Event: Nepal Earthquake
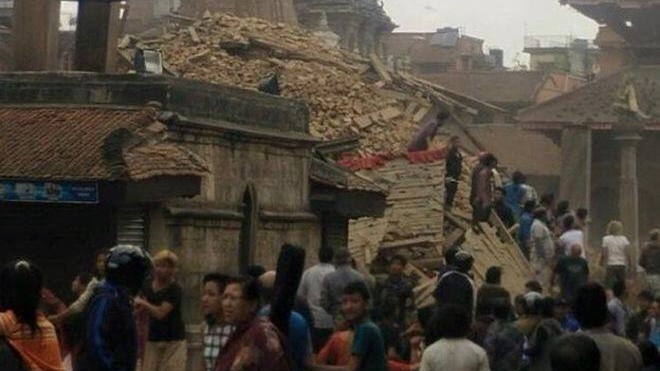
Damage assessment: damage